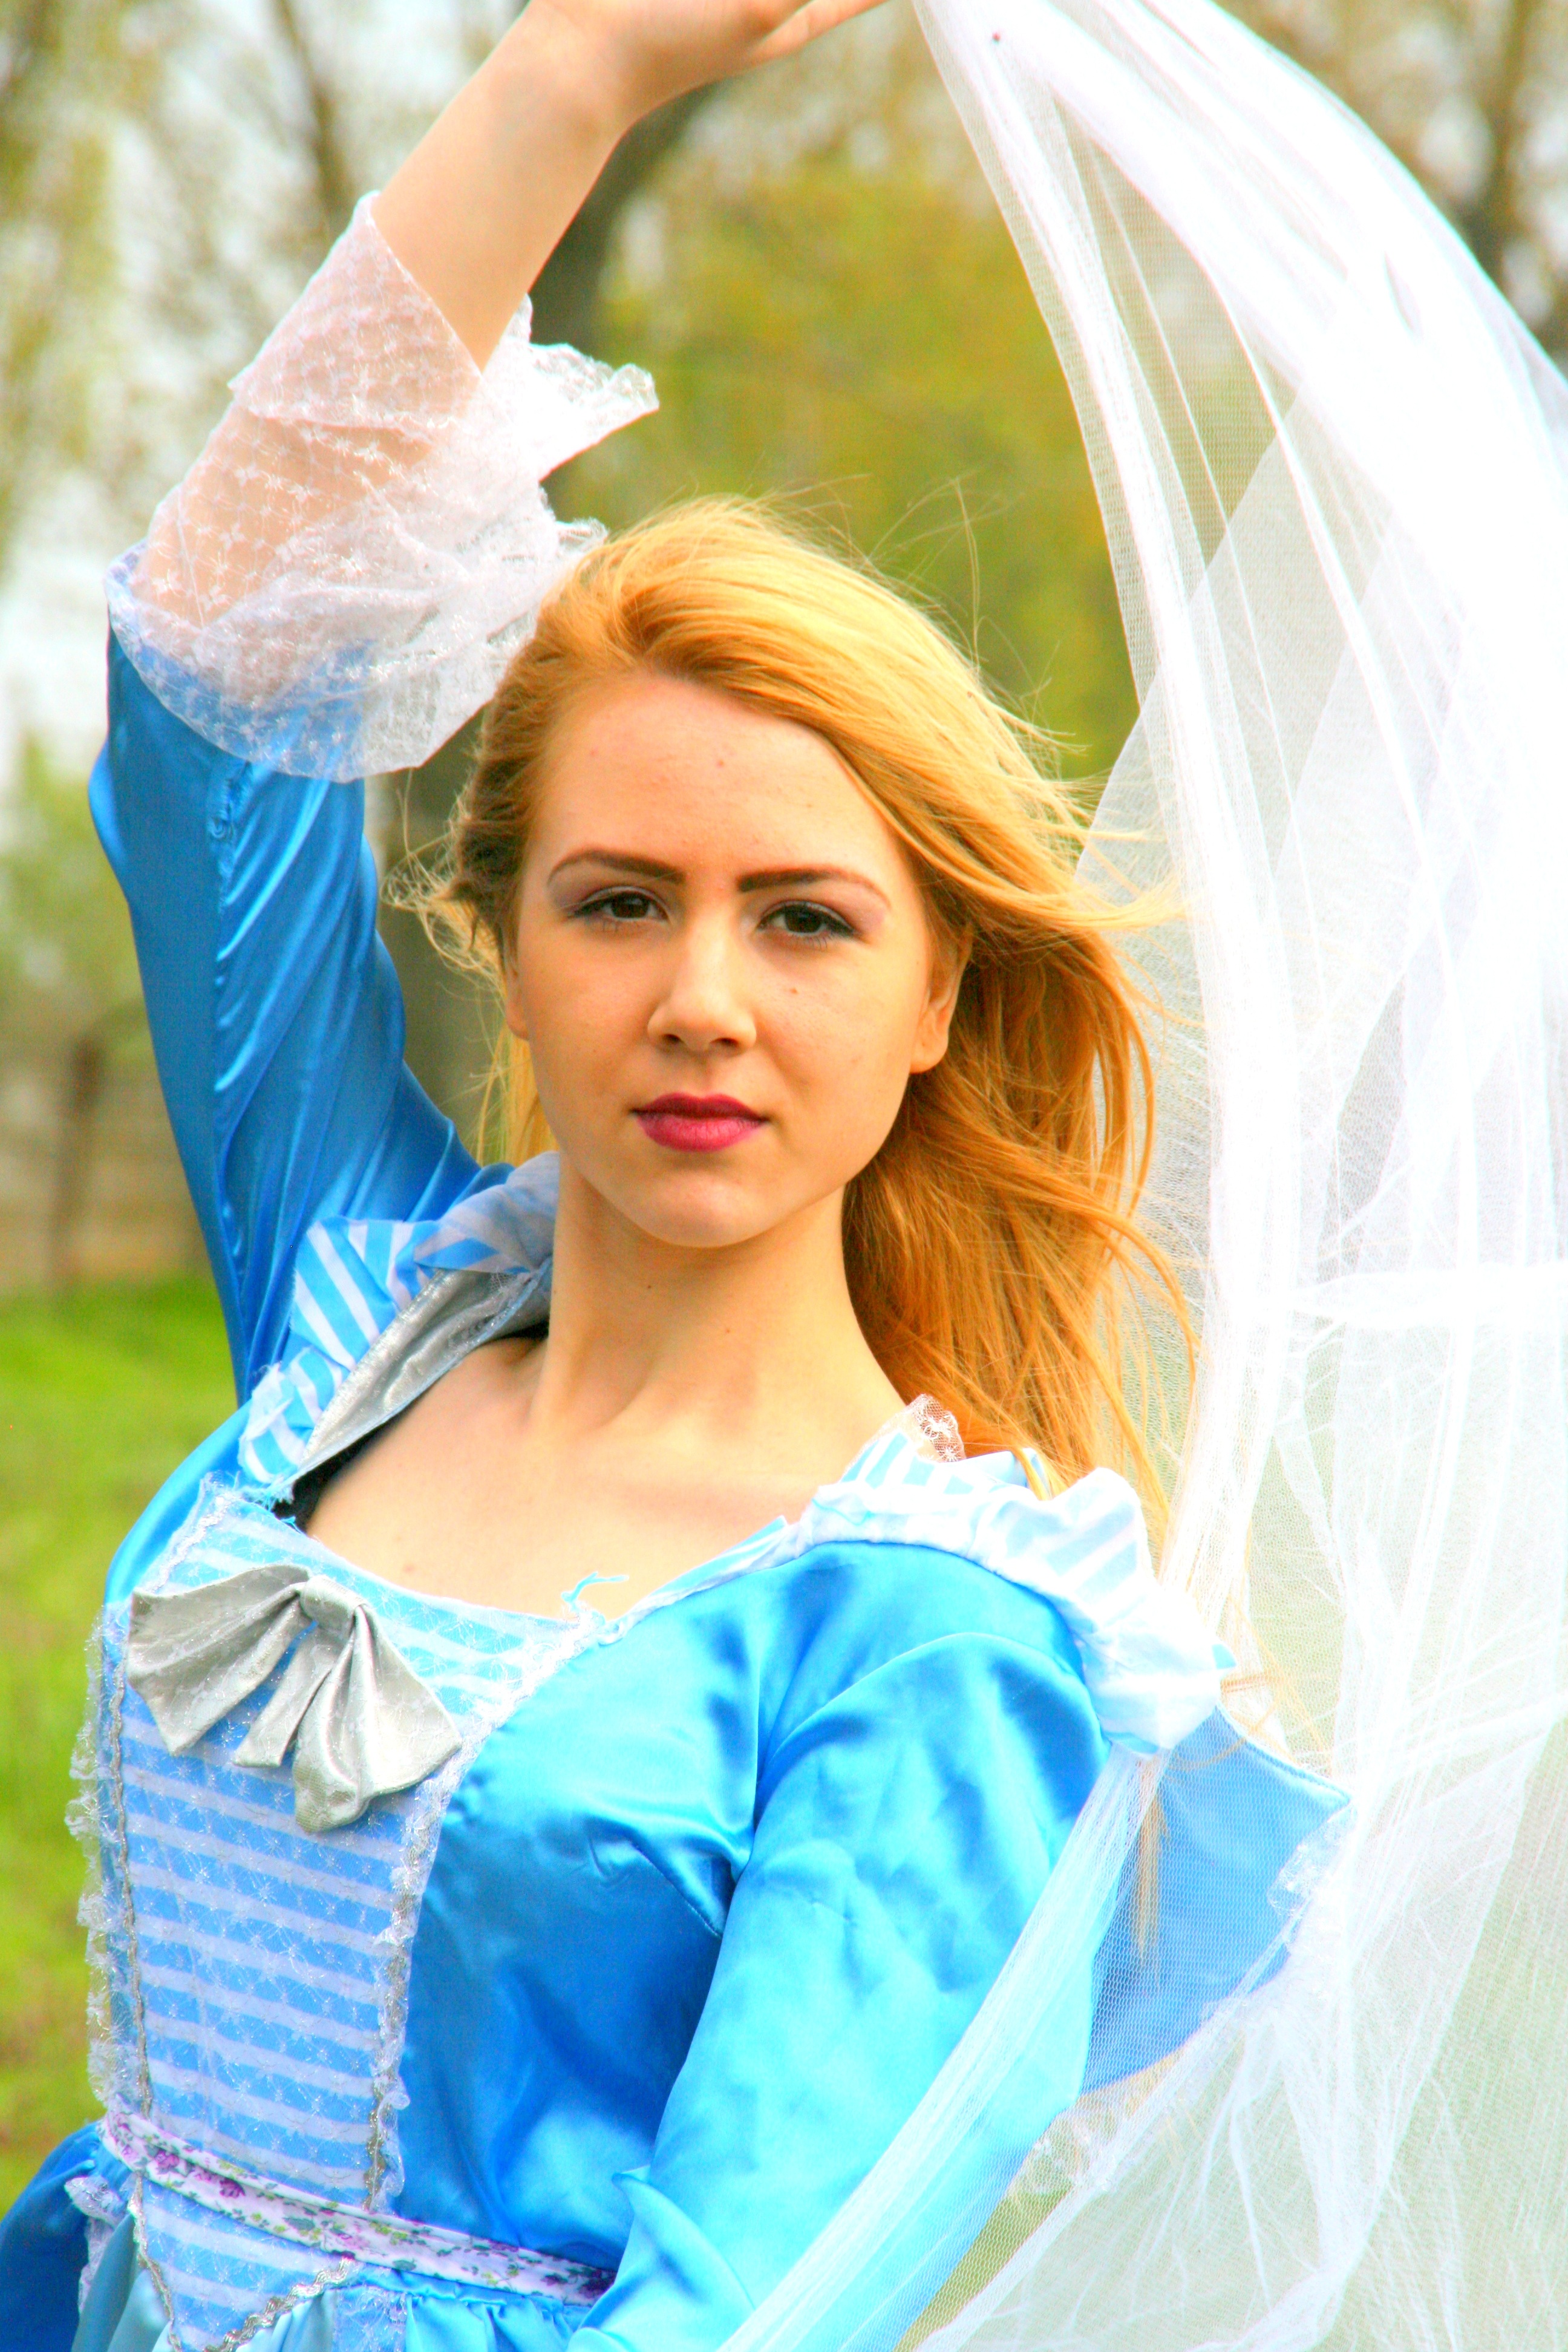
girl, woman, hair, portrait, model, spring, clothing, hairstyle, long hair, dress, eye, beauty, blond, story, princess, costume, photo shoot, blond hair, portrait photography